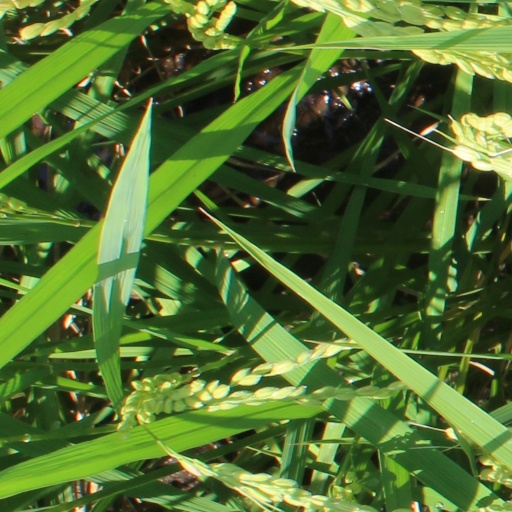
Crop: rice